Tricholoma vernaticum

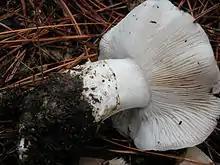
The whitish gills are thick and closely spaced, sometimes developing pale pink tints.

The cap is convex to broadly convex before flattening out in age, and reaches diameters between wide. The surface is smooth, dry to moist, and in maturity may have white patches of veil remnant. As the mushroom ages, the cap color changes from white to fuscous (dusky brownish grey) or brown, usually with olive, grayish or pale tan regions. The cap margin, initially curved downward, lifts up and becomes lobed or irregular with age. The flesh is thick and white, with a strongly farinaceous odor similar to cucumber or watermelon rind. The gills initially have an emarginate (notched) to adnate attachment to the stipe, but pull away as the mushroom matures to become seceding or almost free from attachment. They are thick, closely spaced, and whitish in color, sometimes developing pale pink tints.